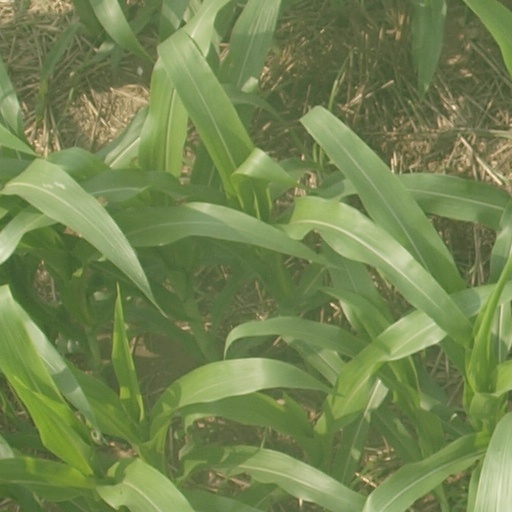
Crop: maize; corn